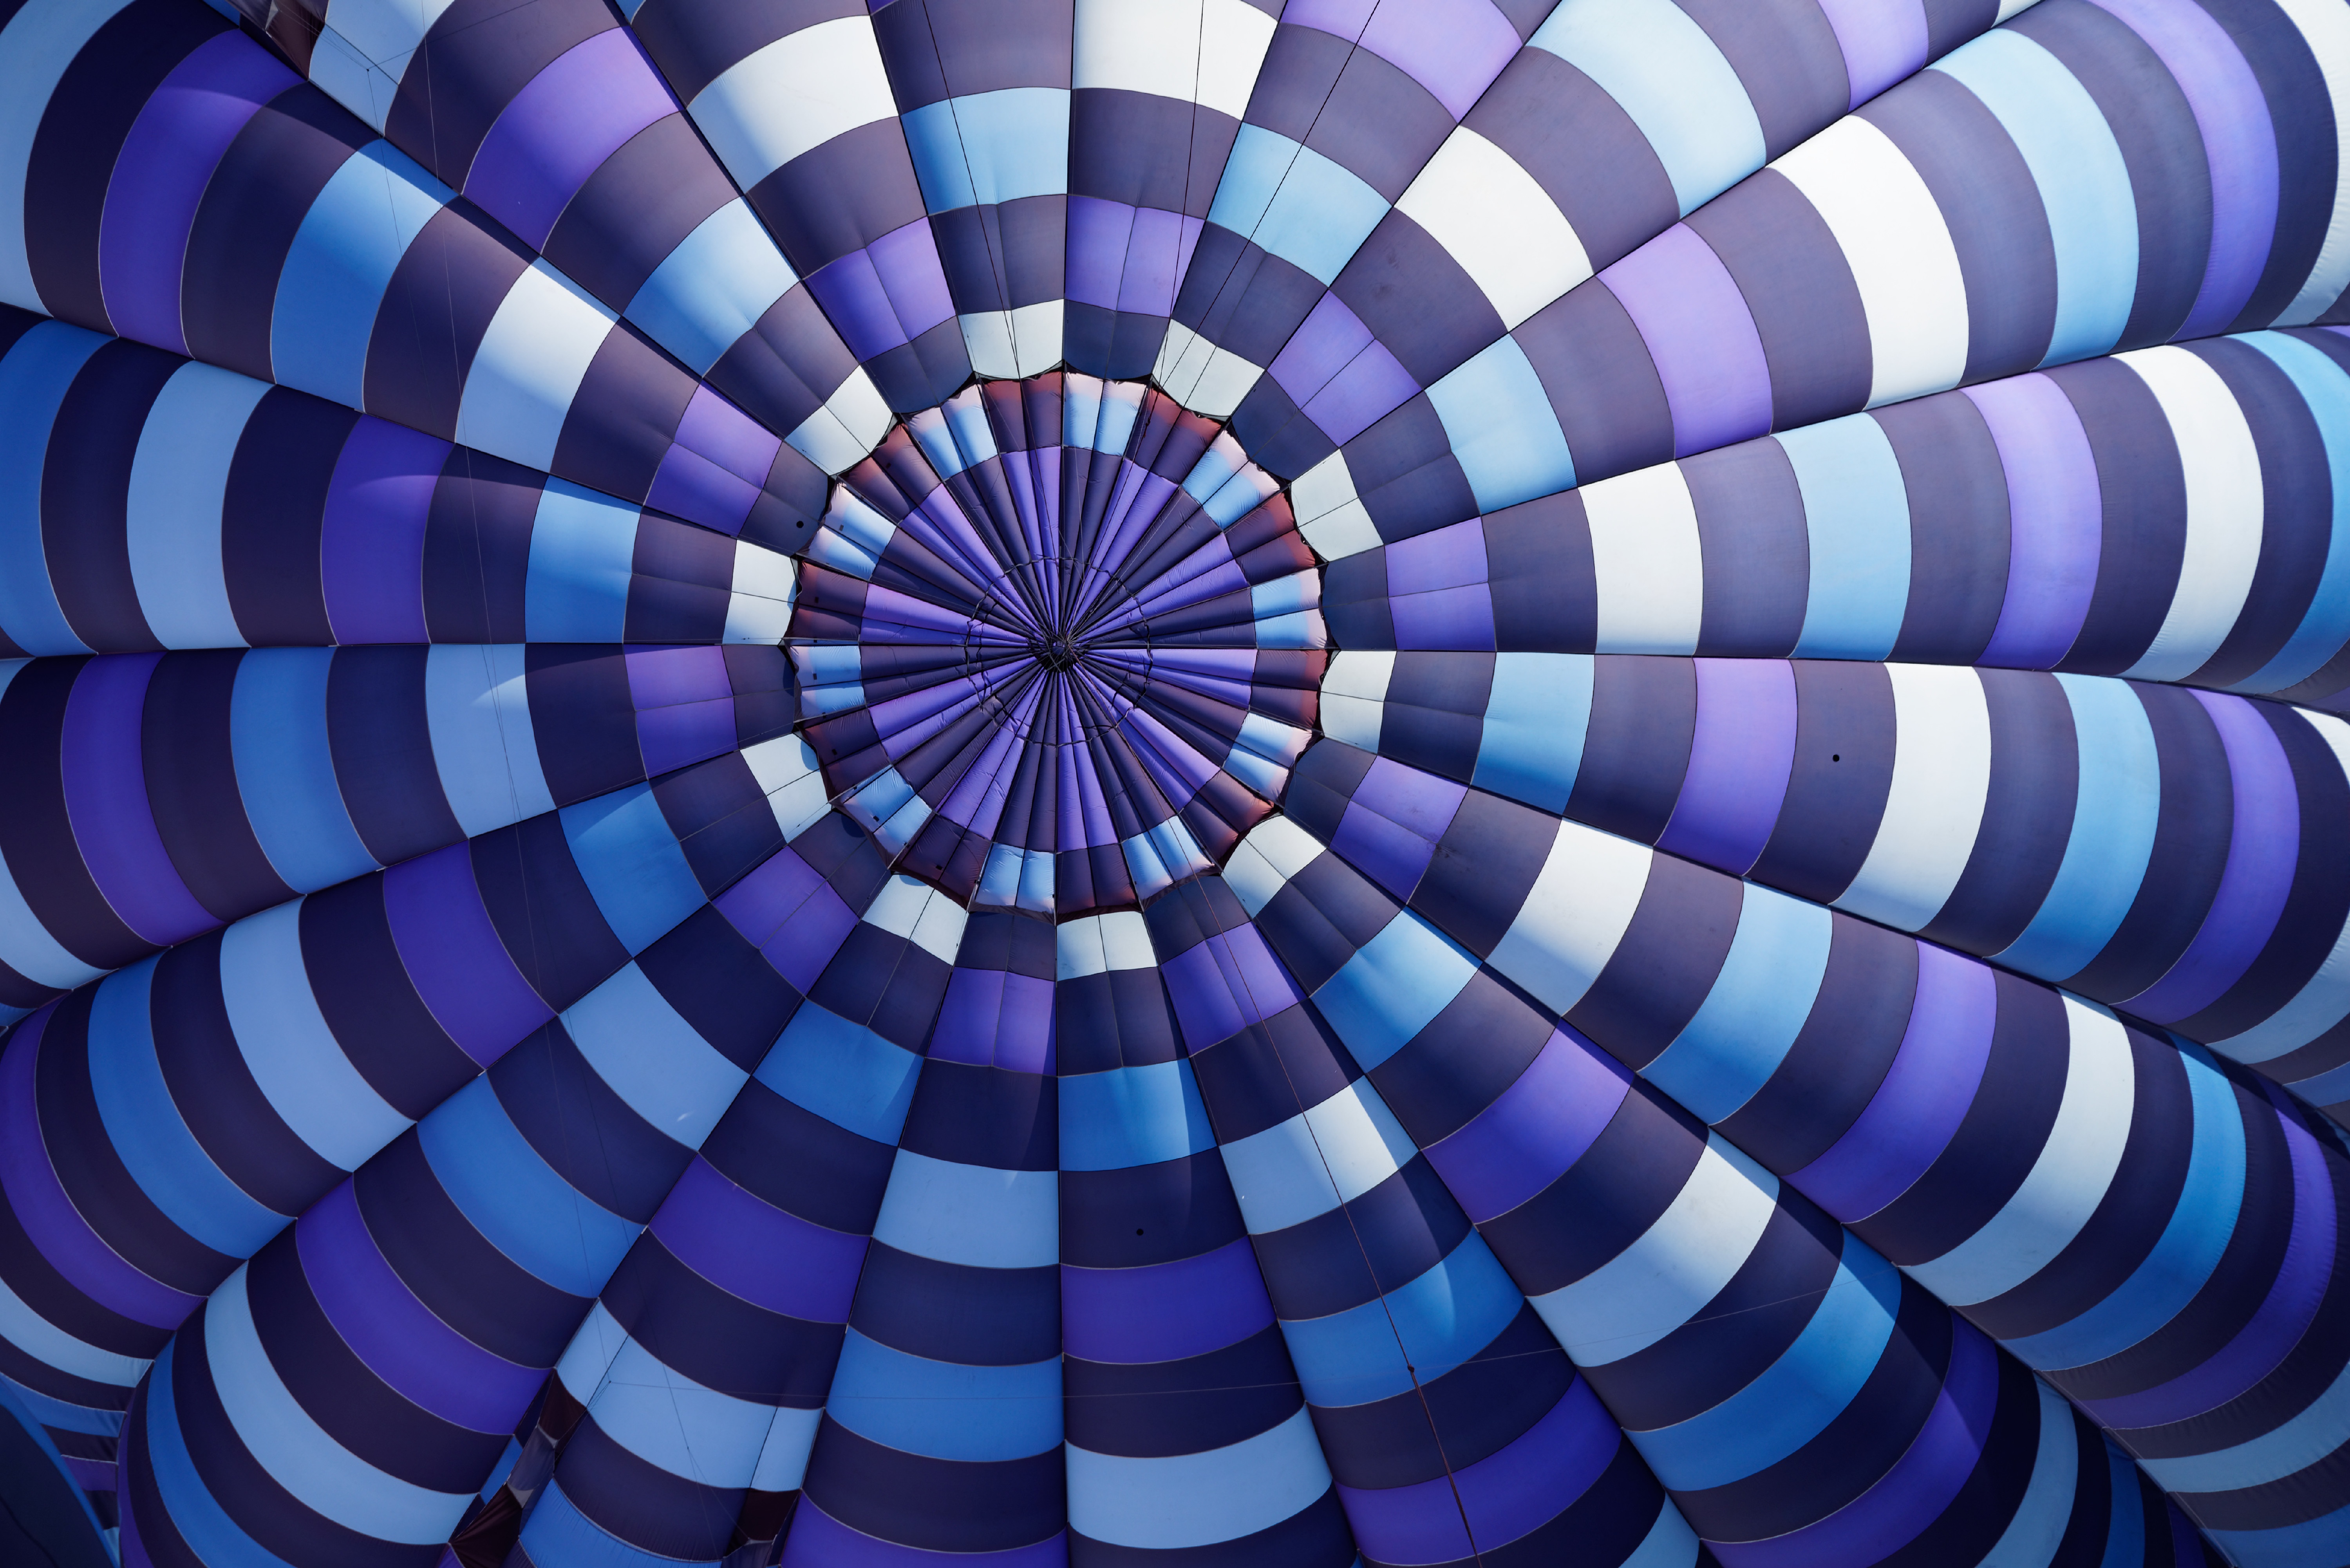
light, spiral, purple, balloon, hot air balloon, pattern, line, color, blue, toy, circle, art, colors, design, symmetry, shape, fractal art